Johannes Benk

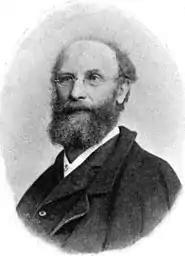
Johannes Benk; photograph by Josef Löwy (1890s)

Johannes Benk (27 July 1844, in Vienna – 12 March 1914, in Vienna) was an Austrian monumental sculptor.